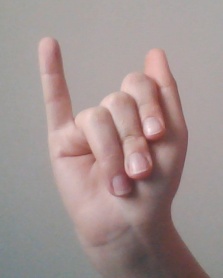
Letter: meem